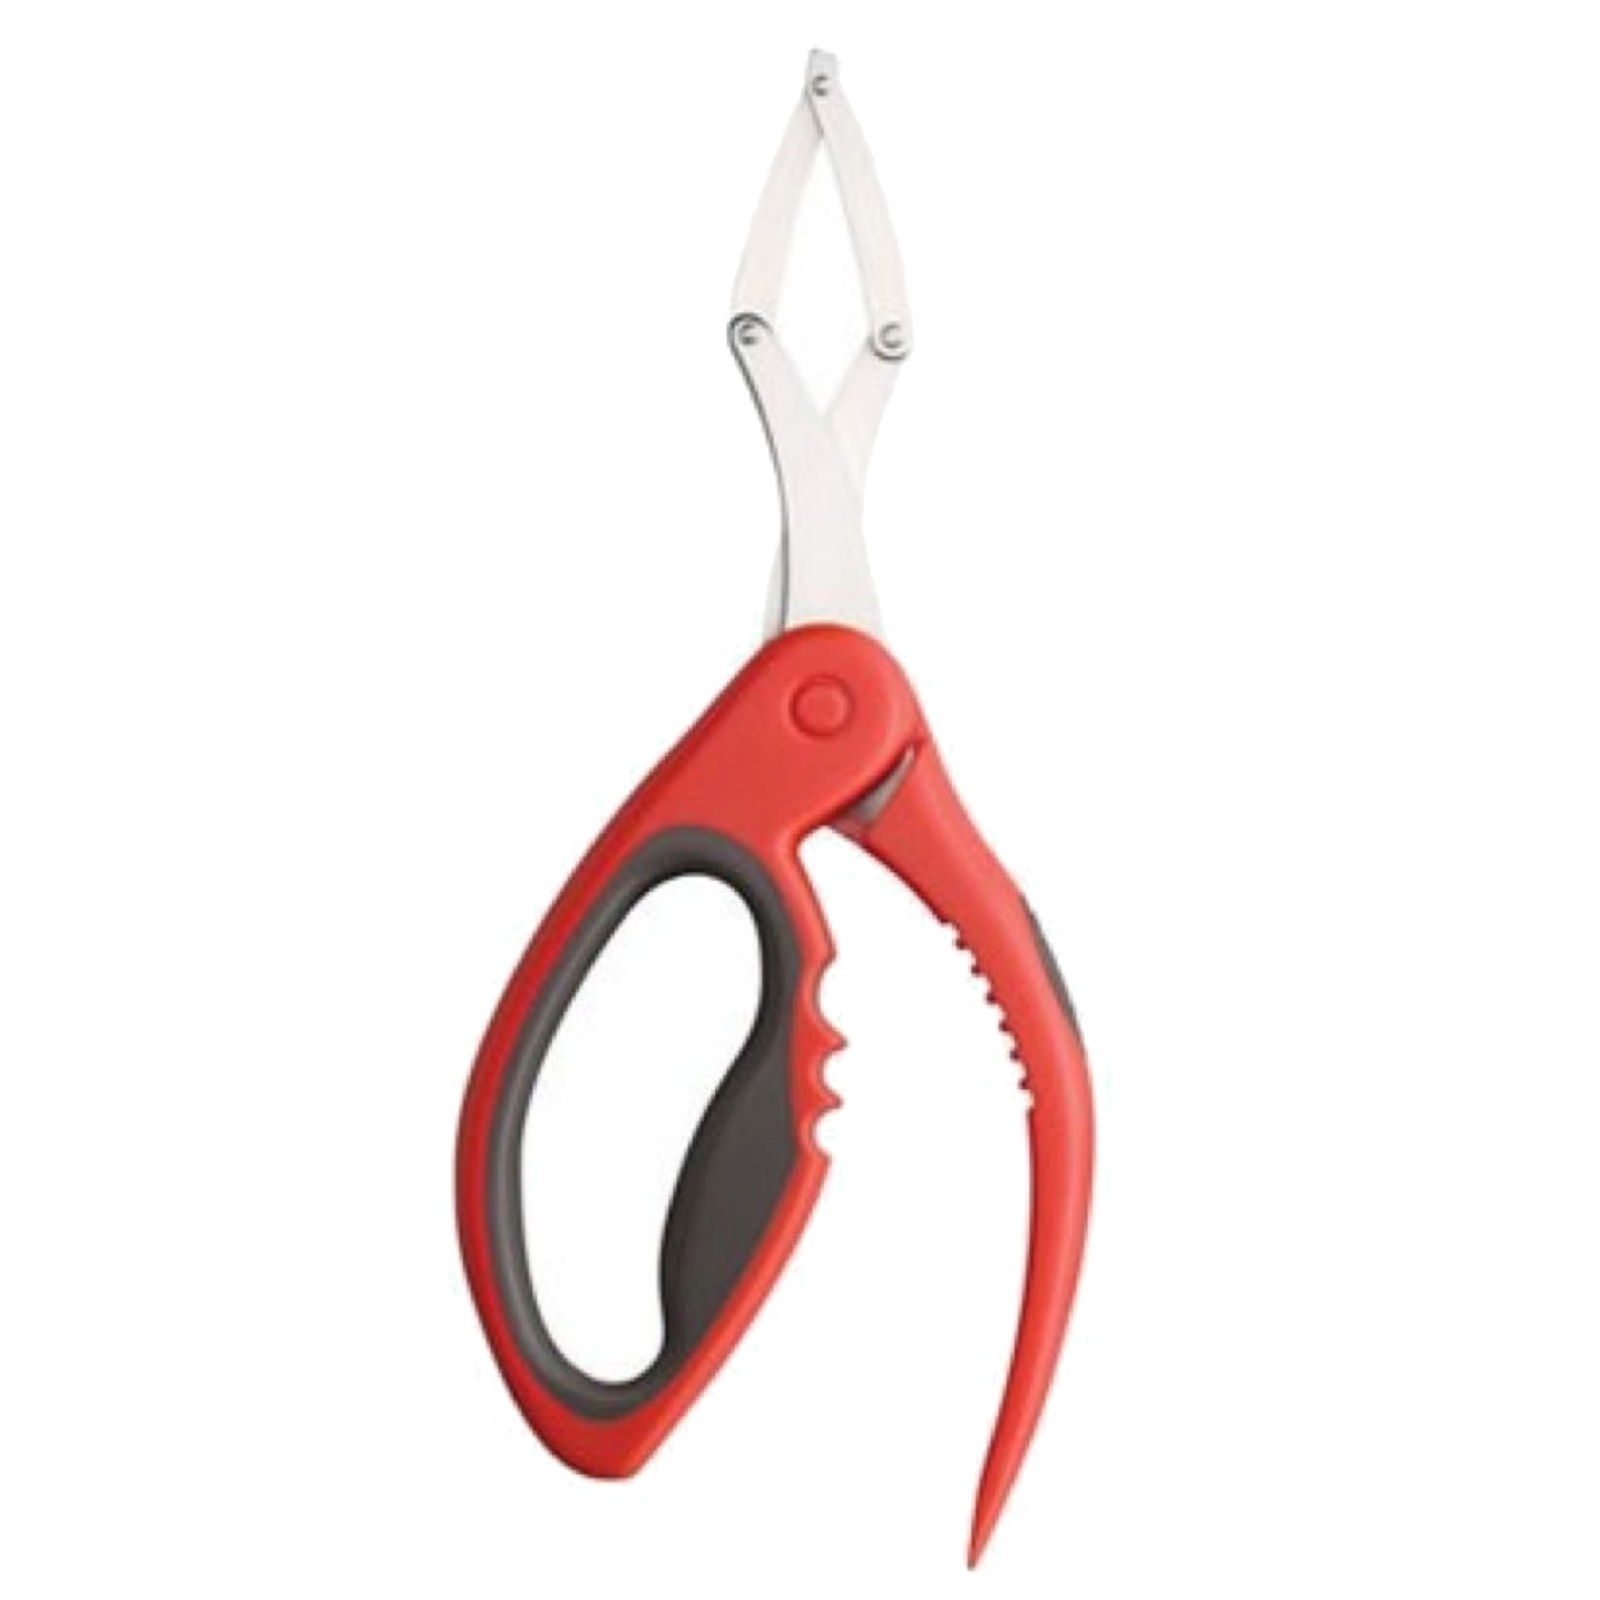
CRAB CRACKER Lobster Seafood Shellfish Opener Plier Kitchen Tool
Chef'n CRAB CRACKER Lobster Seafood Shellfish Opener Plier Kitchen Tool New Ah, delicious fresh crabs—but what a nightmare to work with. Take a crack at them with the WiseCracker. Simply push into the shell, squeeze the handle, release, and split to reveal perfectly exposed crab meat. Now where’s that lemon? Features: - Ergonomic handle - Pick on handle - Dishwasher safe
Brand: FURNILAND
Category: Home & Garden > Kitchen & Dining > Kitchen Tools & Utensils > Food Crackers > Lobster & Crab Crackers > Crab Crackers